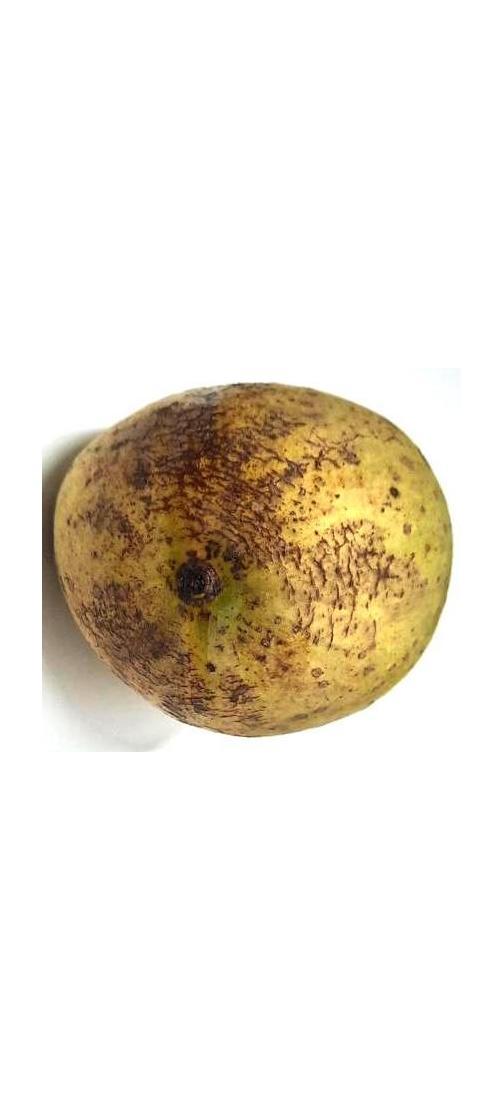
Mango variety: Gourmoti